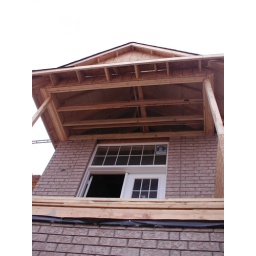
View of Great Room balcony &amp;amp; french doors from in front of garage